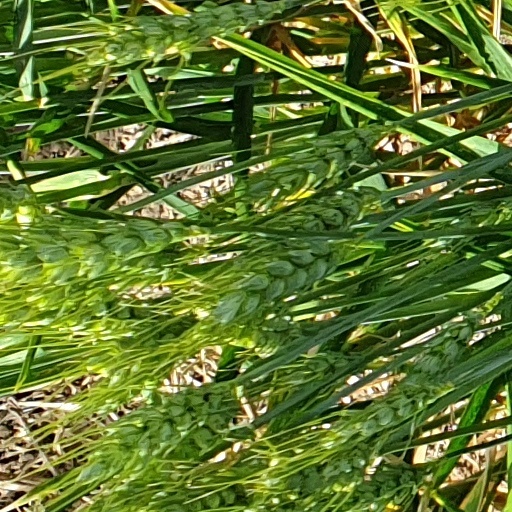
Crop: wheat